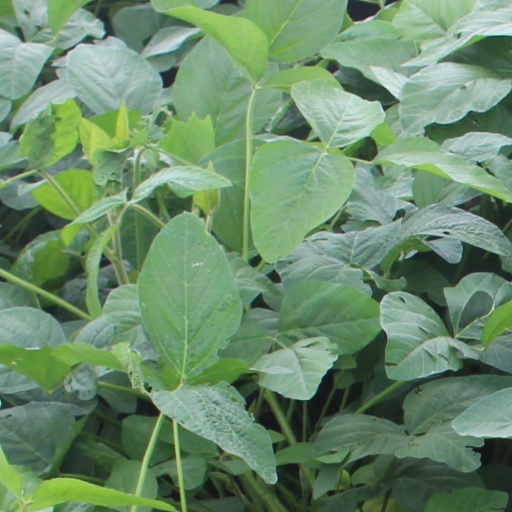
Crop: soybean